Reactions to global surveillance disclosures

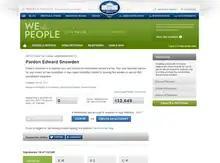
We the People petition to pardon Snowden at the White House website

That same day, a We the People petition was launched via the whitehouse.gov website seeking "a full, free and absolute pardon for any crimes [Snowden] has committed or may have committed related to blowing the whistle on secret NSA surveillance programs." The petition attained 100,000 signatures within two weeks, thus meeting the threshold and requiring an official response from the White House. The White House answered on July 28, 2015, declining to pardon Snowden. In a response written by Lisa Monaco, Obama's homeland security and terrorism advisor, the White House said Snowden's disclosures had severe consequences for national security and that he should come home to be judged by a jury of his peers.